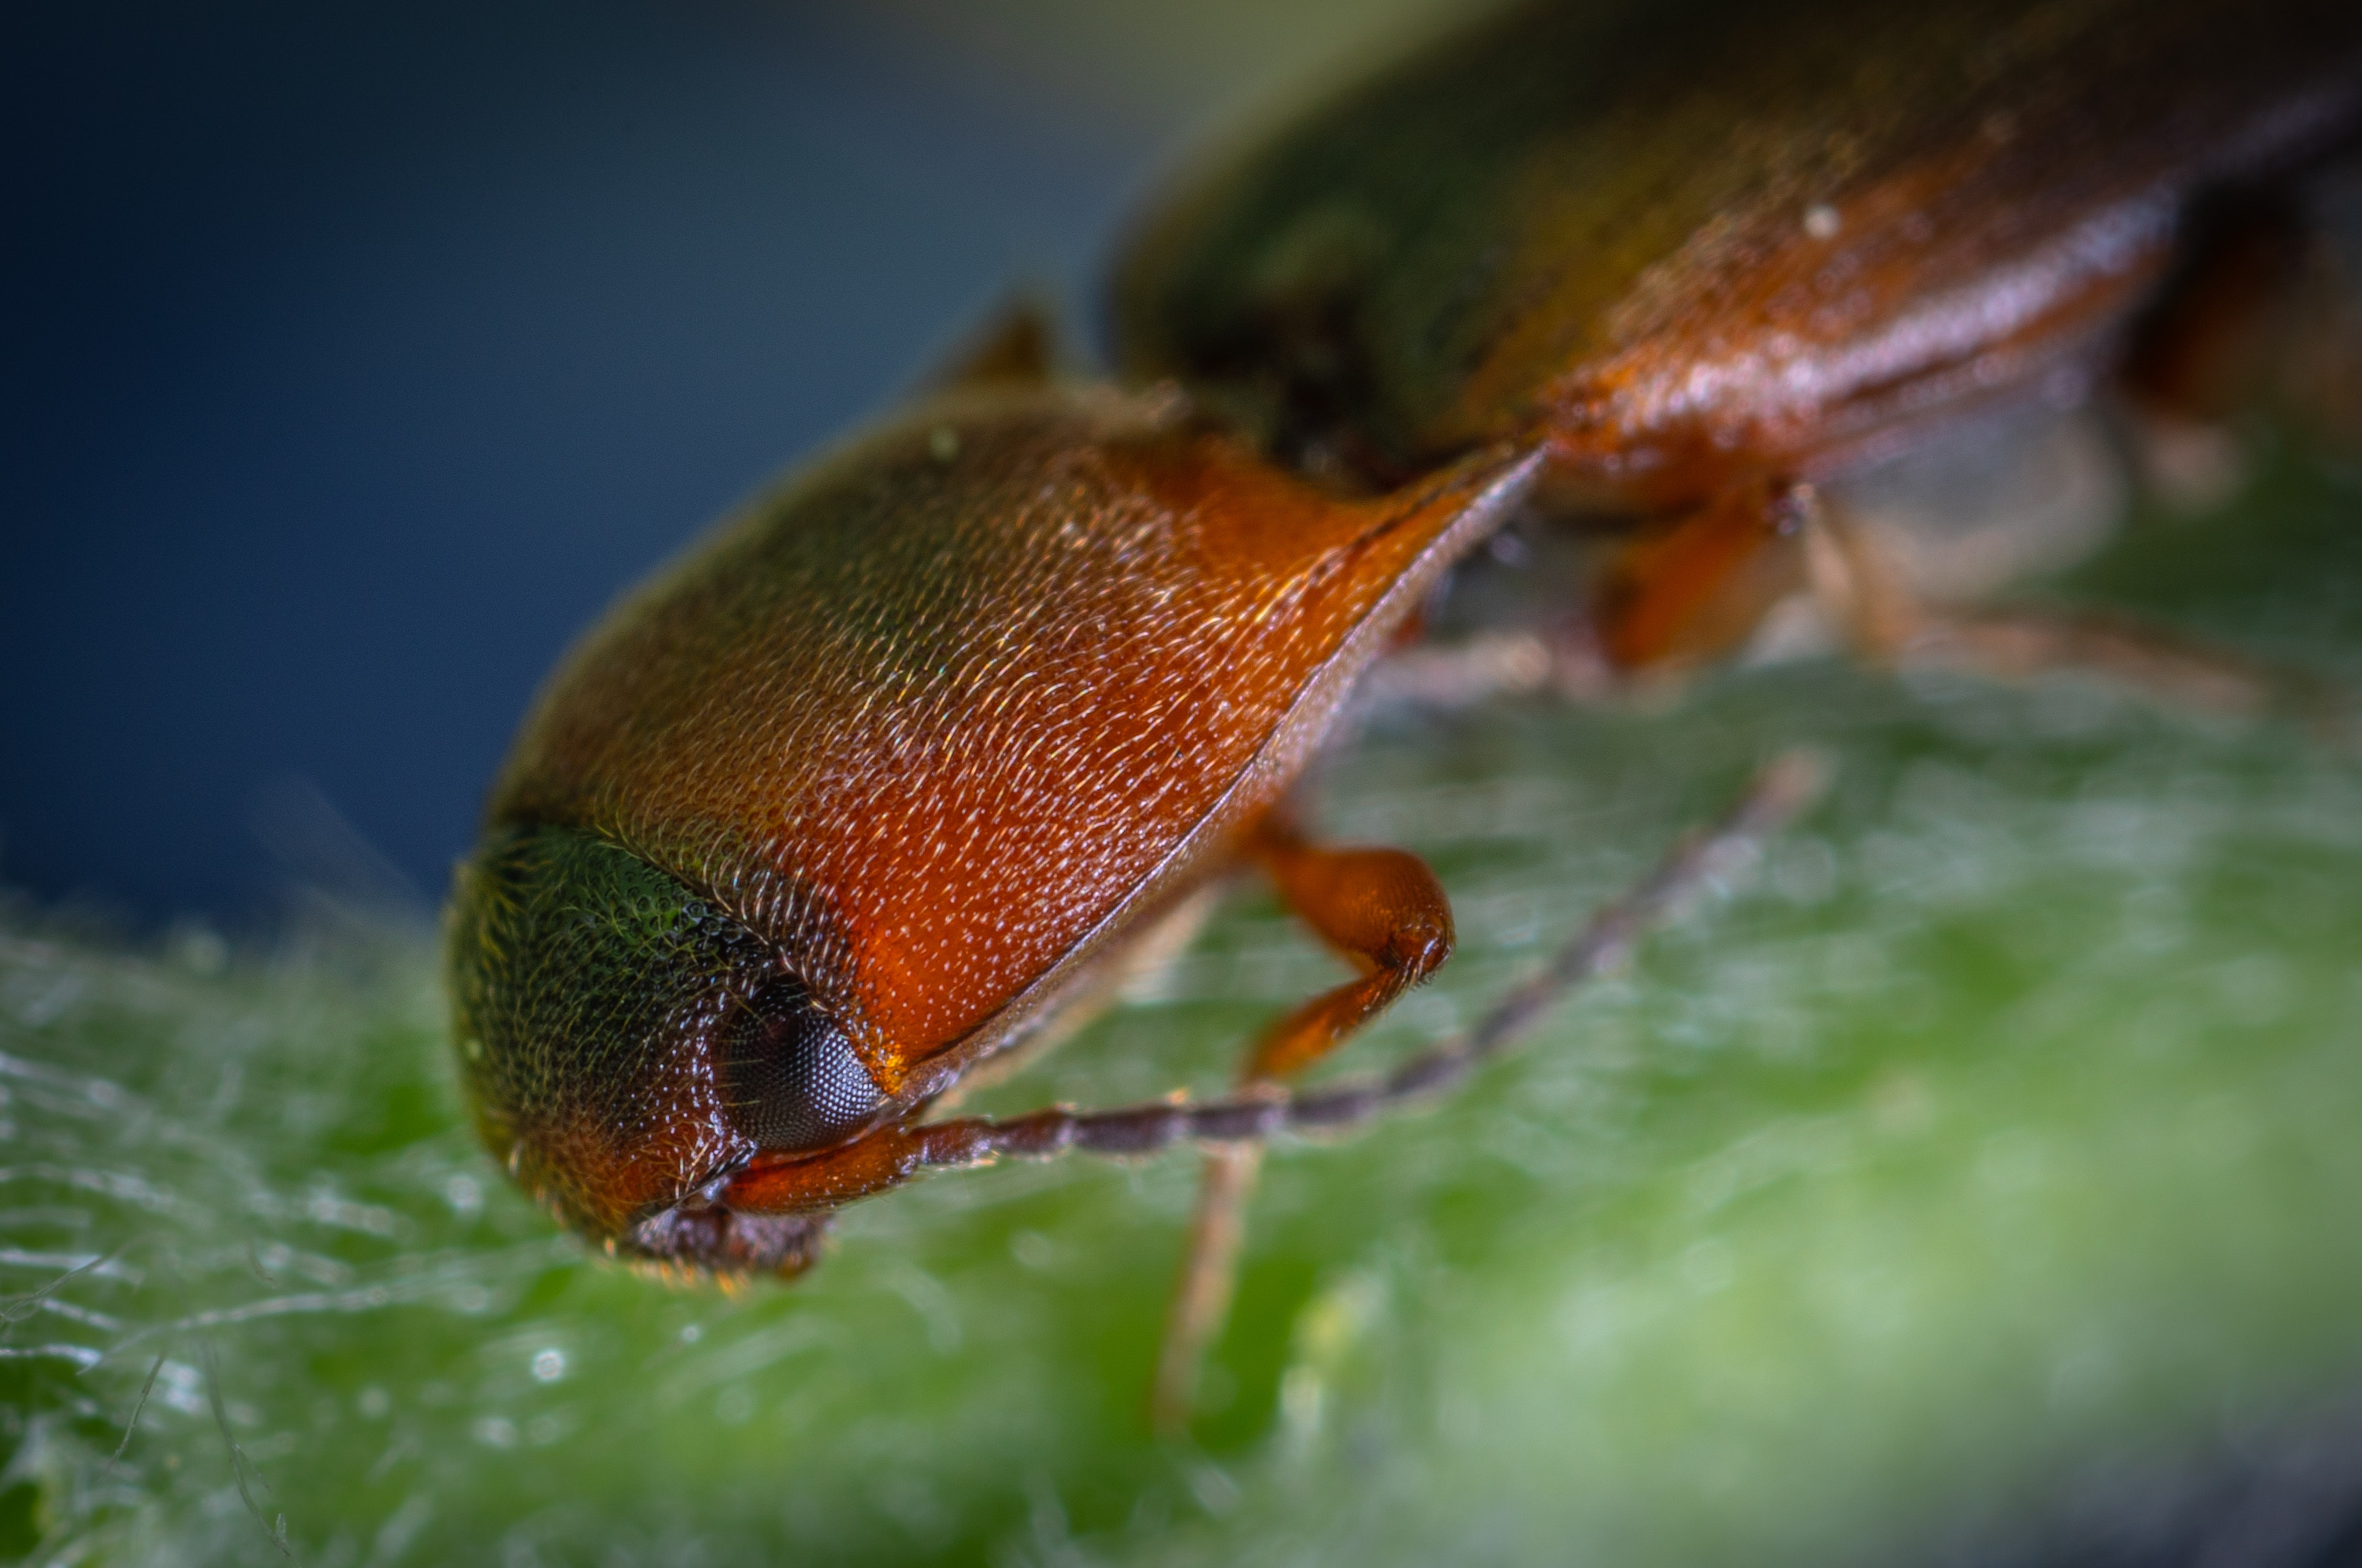
insect, macro photography, invertebrate, organism, beetle, close up, pest, leaf, weevil, leaf beetle, snout, wildlife, bug, arthropod, photography, plant stem, plant, Miridae